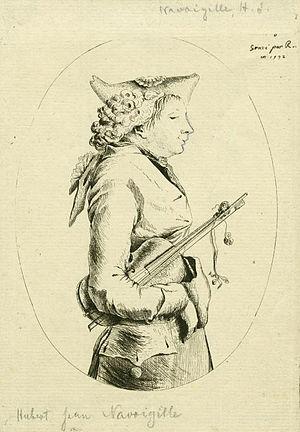
Dessin de Julien Navoigille de 1792
Joseph Julien Chevalier dit Julien Navoigille ou encore Navoigille cadet, né à Givet vers 1749 et mort à Paris le 25 juillet 1831, est un musicien français.